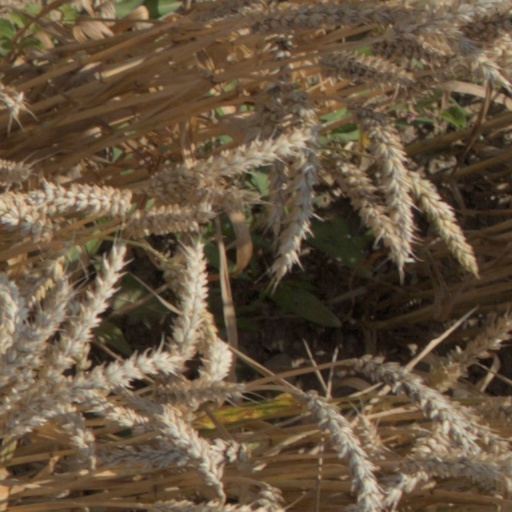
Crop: wheat